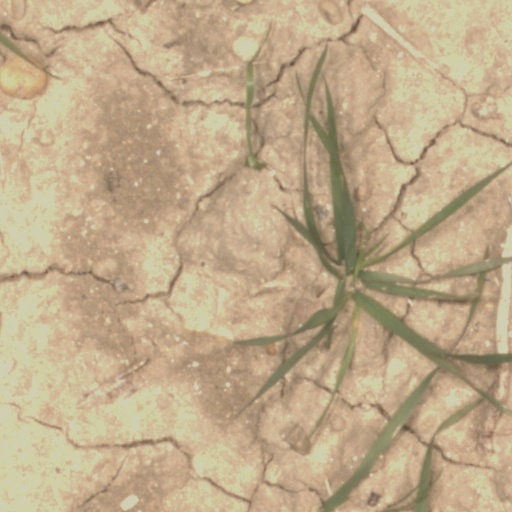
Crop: wheat